Oyster Burns

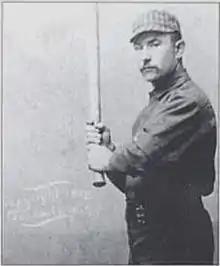
Burns in 1888

Thomas P. "Oyster" Burns (September 6, 1864November 11, 1928) was an American professional baseball player whose career spanned 15 seasons, 11 of which were spent with the Major League Baseball (MLB) Wilmington Quicksteps (1884), Baltimore Orioles (1884–85, 1887–88), Brooklyn Bridegrooms (1888–1895), and New York Giants (1895). Burns, who predominately played as an outfielder, also played as a shortstop, second baseman, third baseman, and pitcher. Over his career, Burns compiled a career batting average of .300 with 870 runs scored, 1,392 hits, 224 doubles, 129 triples, 65 home runs, and 834 runs batted in (RBI) in 1,188 games played. Although the majority of his career was spent in the major leagues, Burns also played in minor league baseball. He made his MLB debut at the age of 19 and was listed as standing and weighing .